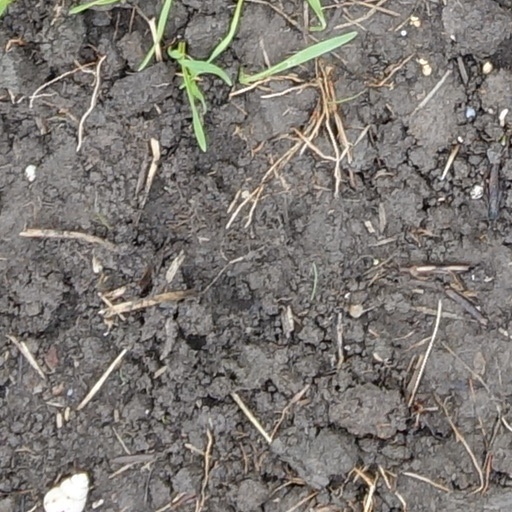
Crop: wheat